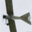
Label: airplane